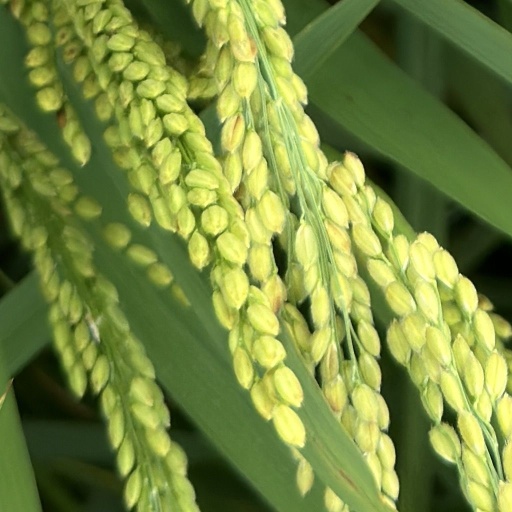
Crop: rice